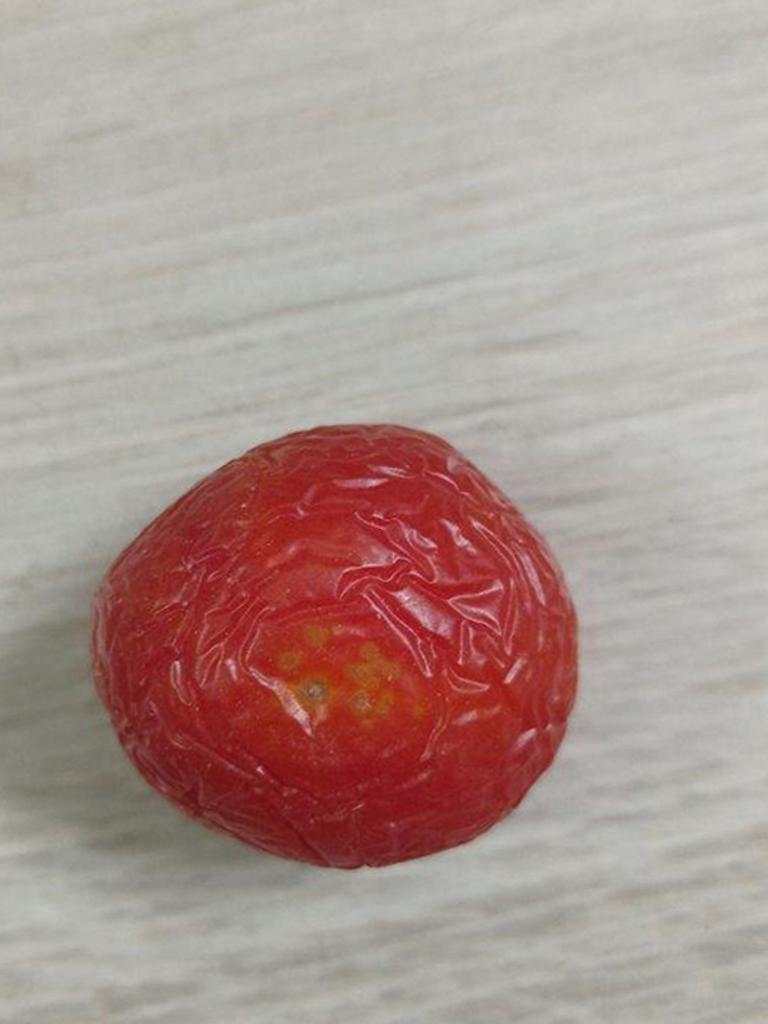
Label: Rotten